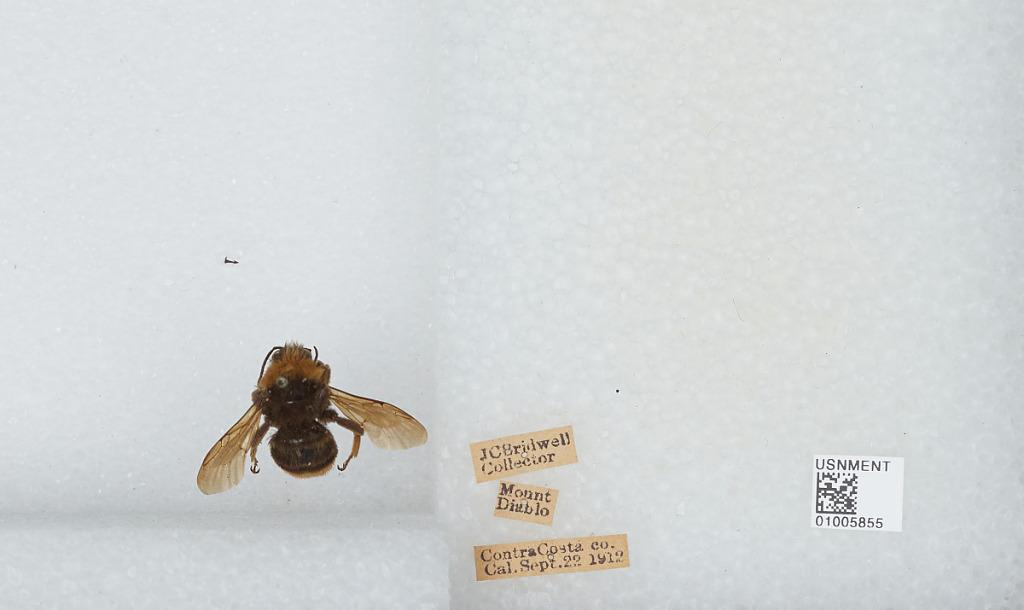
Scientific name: Bombus (Fervidobombus) californicus Smith
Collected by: J. Bridwell
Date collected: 1912-9-22
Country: United States
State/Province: California
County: Contra Costa
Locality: Mount Diablo
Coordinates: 37.8817, -121.914